Tinian, Northern Mariana Islands

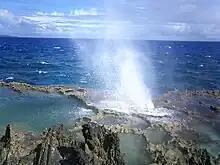
Tinian Blowhole, natural water geyser by the coast

In 2022, Chiget Beach was reopened for use after being cleared. The issue was unexploded ordnance on the beach.